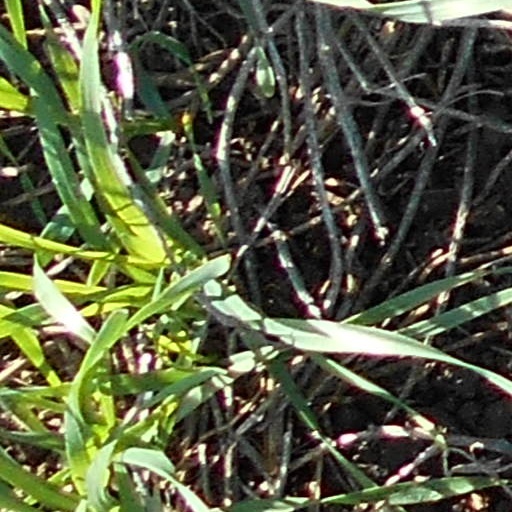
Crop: wheat